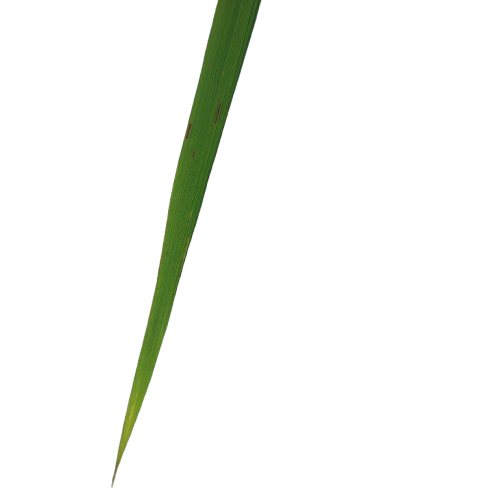
Label: Healthy